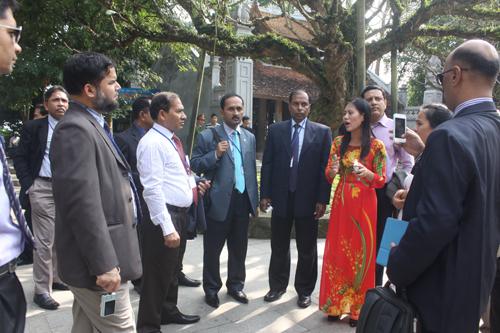
ở trong đám đông có sự xuất hiện của một người phụ nữ mặc áo dài đang thuyết trình